Jan H van der Merwe

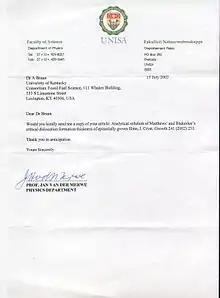
Letter from Jan H van der Merwe at the age of 80 in 2002, requesting the copy of a publication about an analytical solution to a mathematical model from a colleague.

In 2000 a Symposium in honour of Van der Merwe was arranged by the American Society for Metals, Materials and Minerals to celebrate the 50th anniversary of his discovery of Interfacial Dislocations.